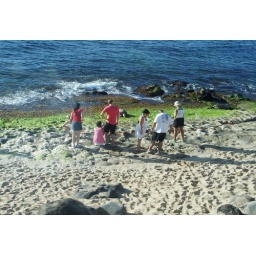
Big turtle laying on the beach in front of the guy in the red shirt. Taken from tour bus.